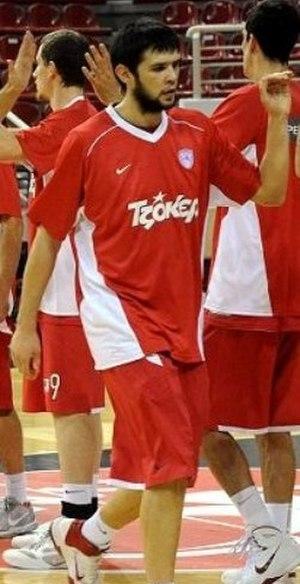
Konstantinos « Kóstas » Papanikoláou, né le 31 juillet 1990, à Trikala en Grèce, est un joueur grec de basket-ball. Il évolue au poste d'ailier.